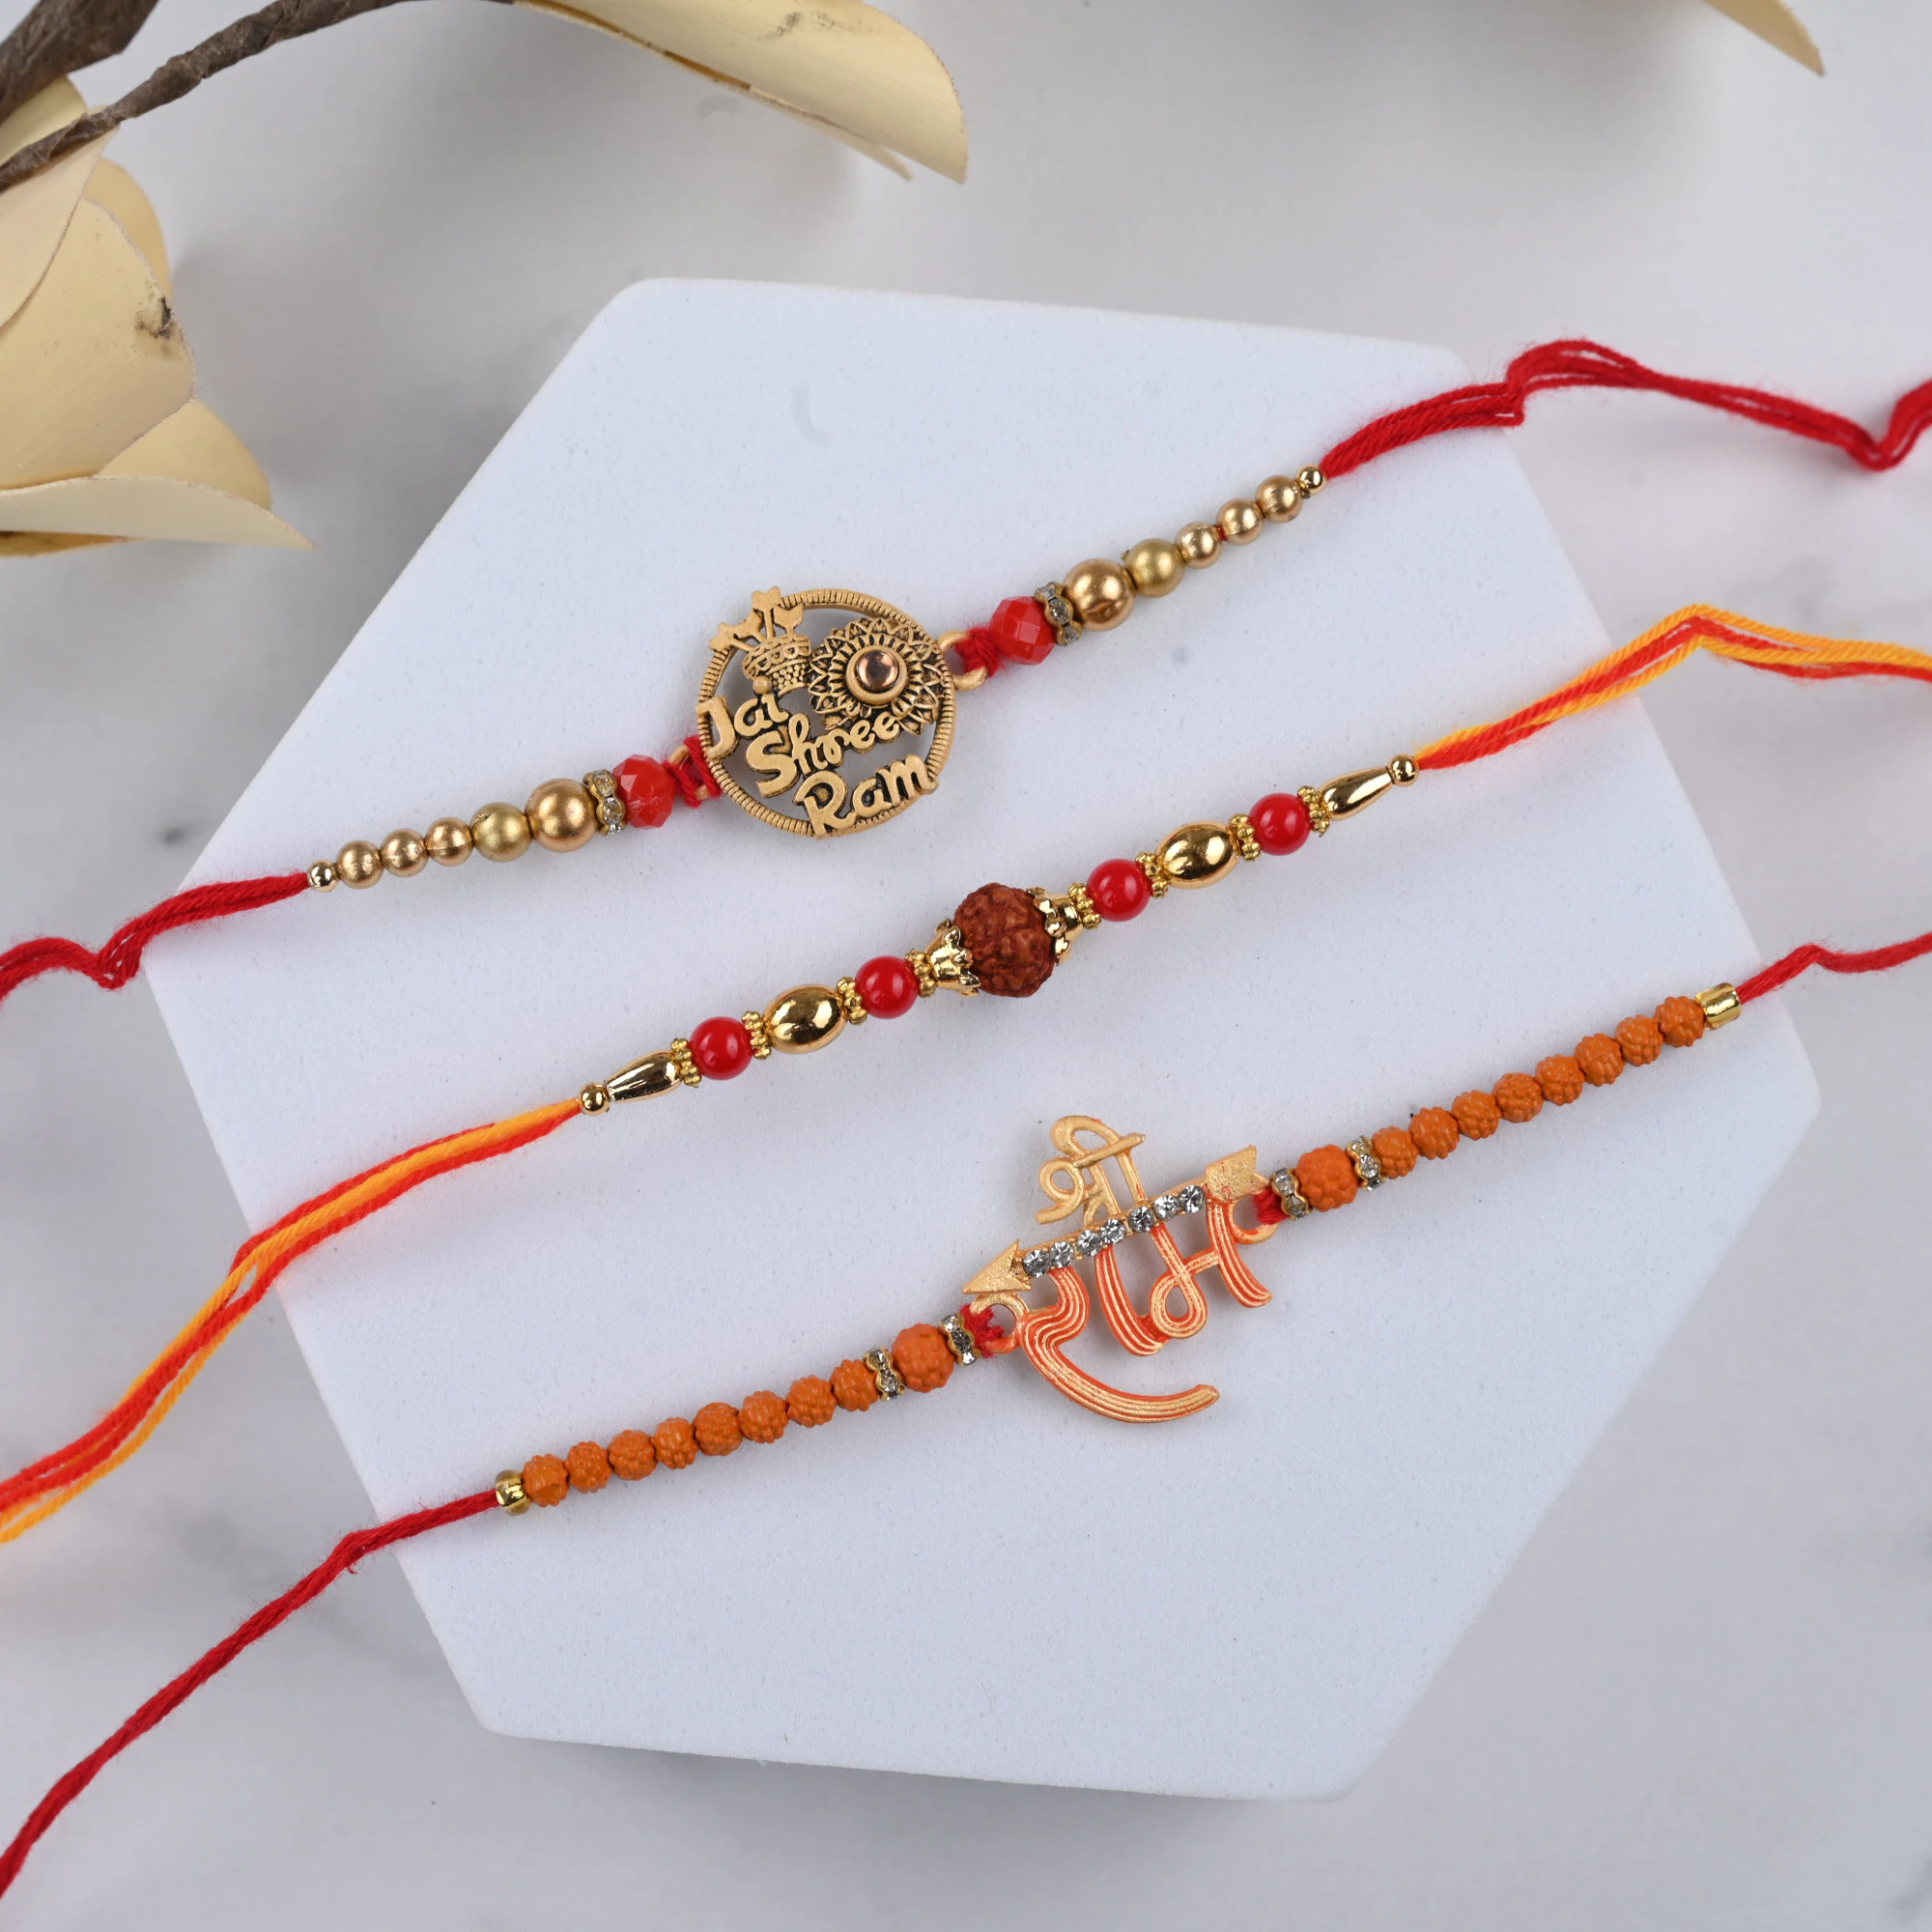
The Stone Aisle Set of Three Beautiful Rakhis for Raksha Bandhan - Traditional and Stylish Designs
Type: Rakhis
Brand: The Stone Aisle
Price: Rs. 269
 Celebrate the bond of love and protection with this elegant set of 3 Rakhi. Each Rakhi is meticulously designed to enhance the joyous occasion of Raksha Bandhan. Crafted with premium materials, these Rakhis are not only beautiful but also durable, ensuring they last as a cherished memory.
Features: Premium Quality: Made with high-quality materials, ensuring durability and comfort.,Beautiful Designs: A mix of traditional and stylish designs to suit every taste.,Handcrafted: Each rakhi is meticulously handcrafted with intricate detailing.,Secure Fit: Adjustable threads to ensure a secure and comfortable fit for all wrist sizes.,Symbol of Love: Represents the timeless bond of love and protection between siblings.